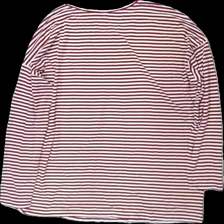
View: back
Type: Top
Category: Ladies
Brand: Not in the list
Colors: White, Red
Material: 72% viskos 28% polyester
Pattern: Striped
Cut: C-collar
Season: All
Price range: <50
Recommended usage: Reuse
Description: långärmad tröja